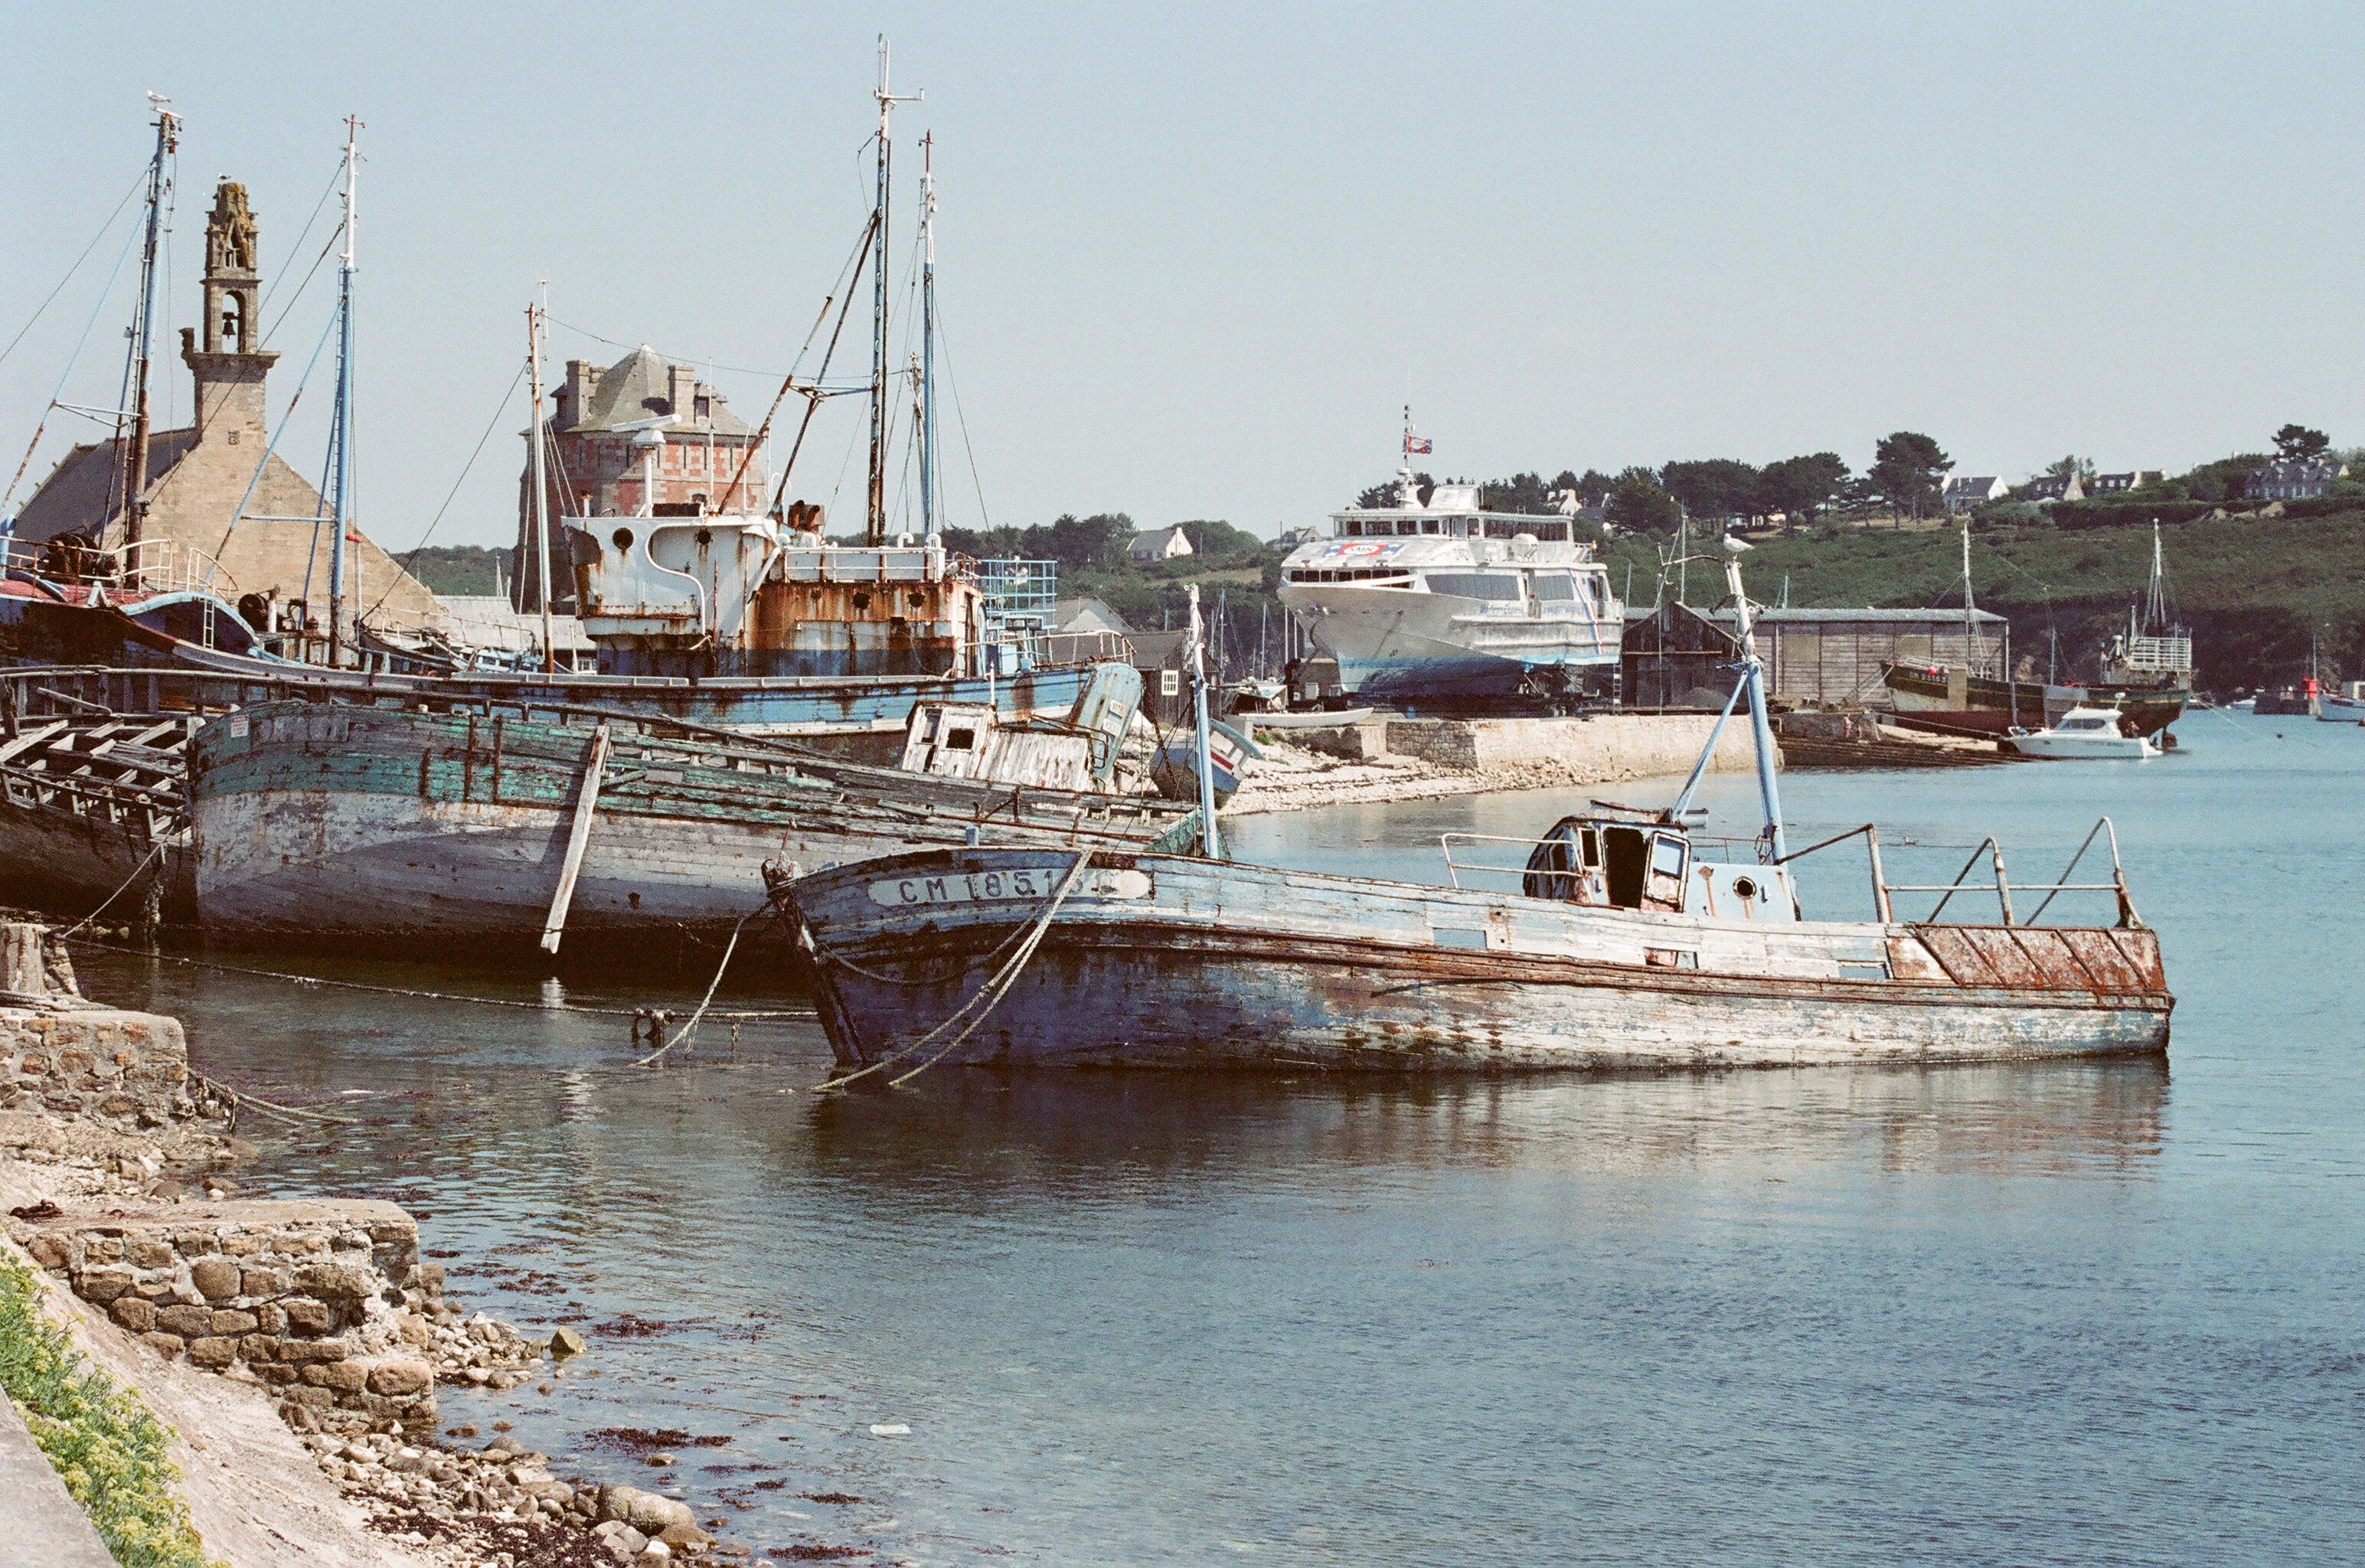
sea, coast, boat, ship, vehicle, bay, harbor, port, boating, watercraft, fishing vessel, fishing trawler